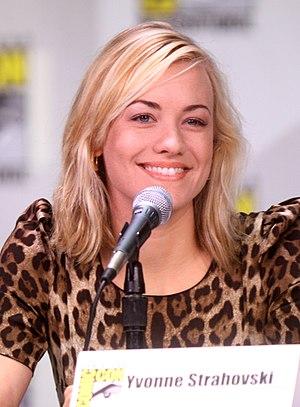
Chuck est une série télévisée américaine en 91 épisodes de 42 minutes, créée par Josh Schwartz et Chris Fedak, produite par McG, diffusée du 24 septembre 2007 au 27 janvier 2012 sur le réseau NBC aux États-Unis. Au Canada, les trois premières saisons ont été diffusées sur Citytv et les deux dernières en simultané sur CHCH-DT / CJNT-DT.